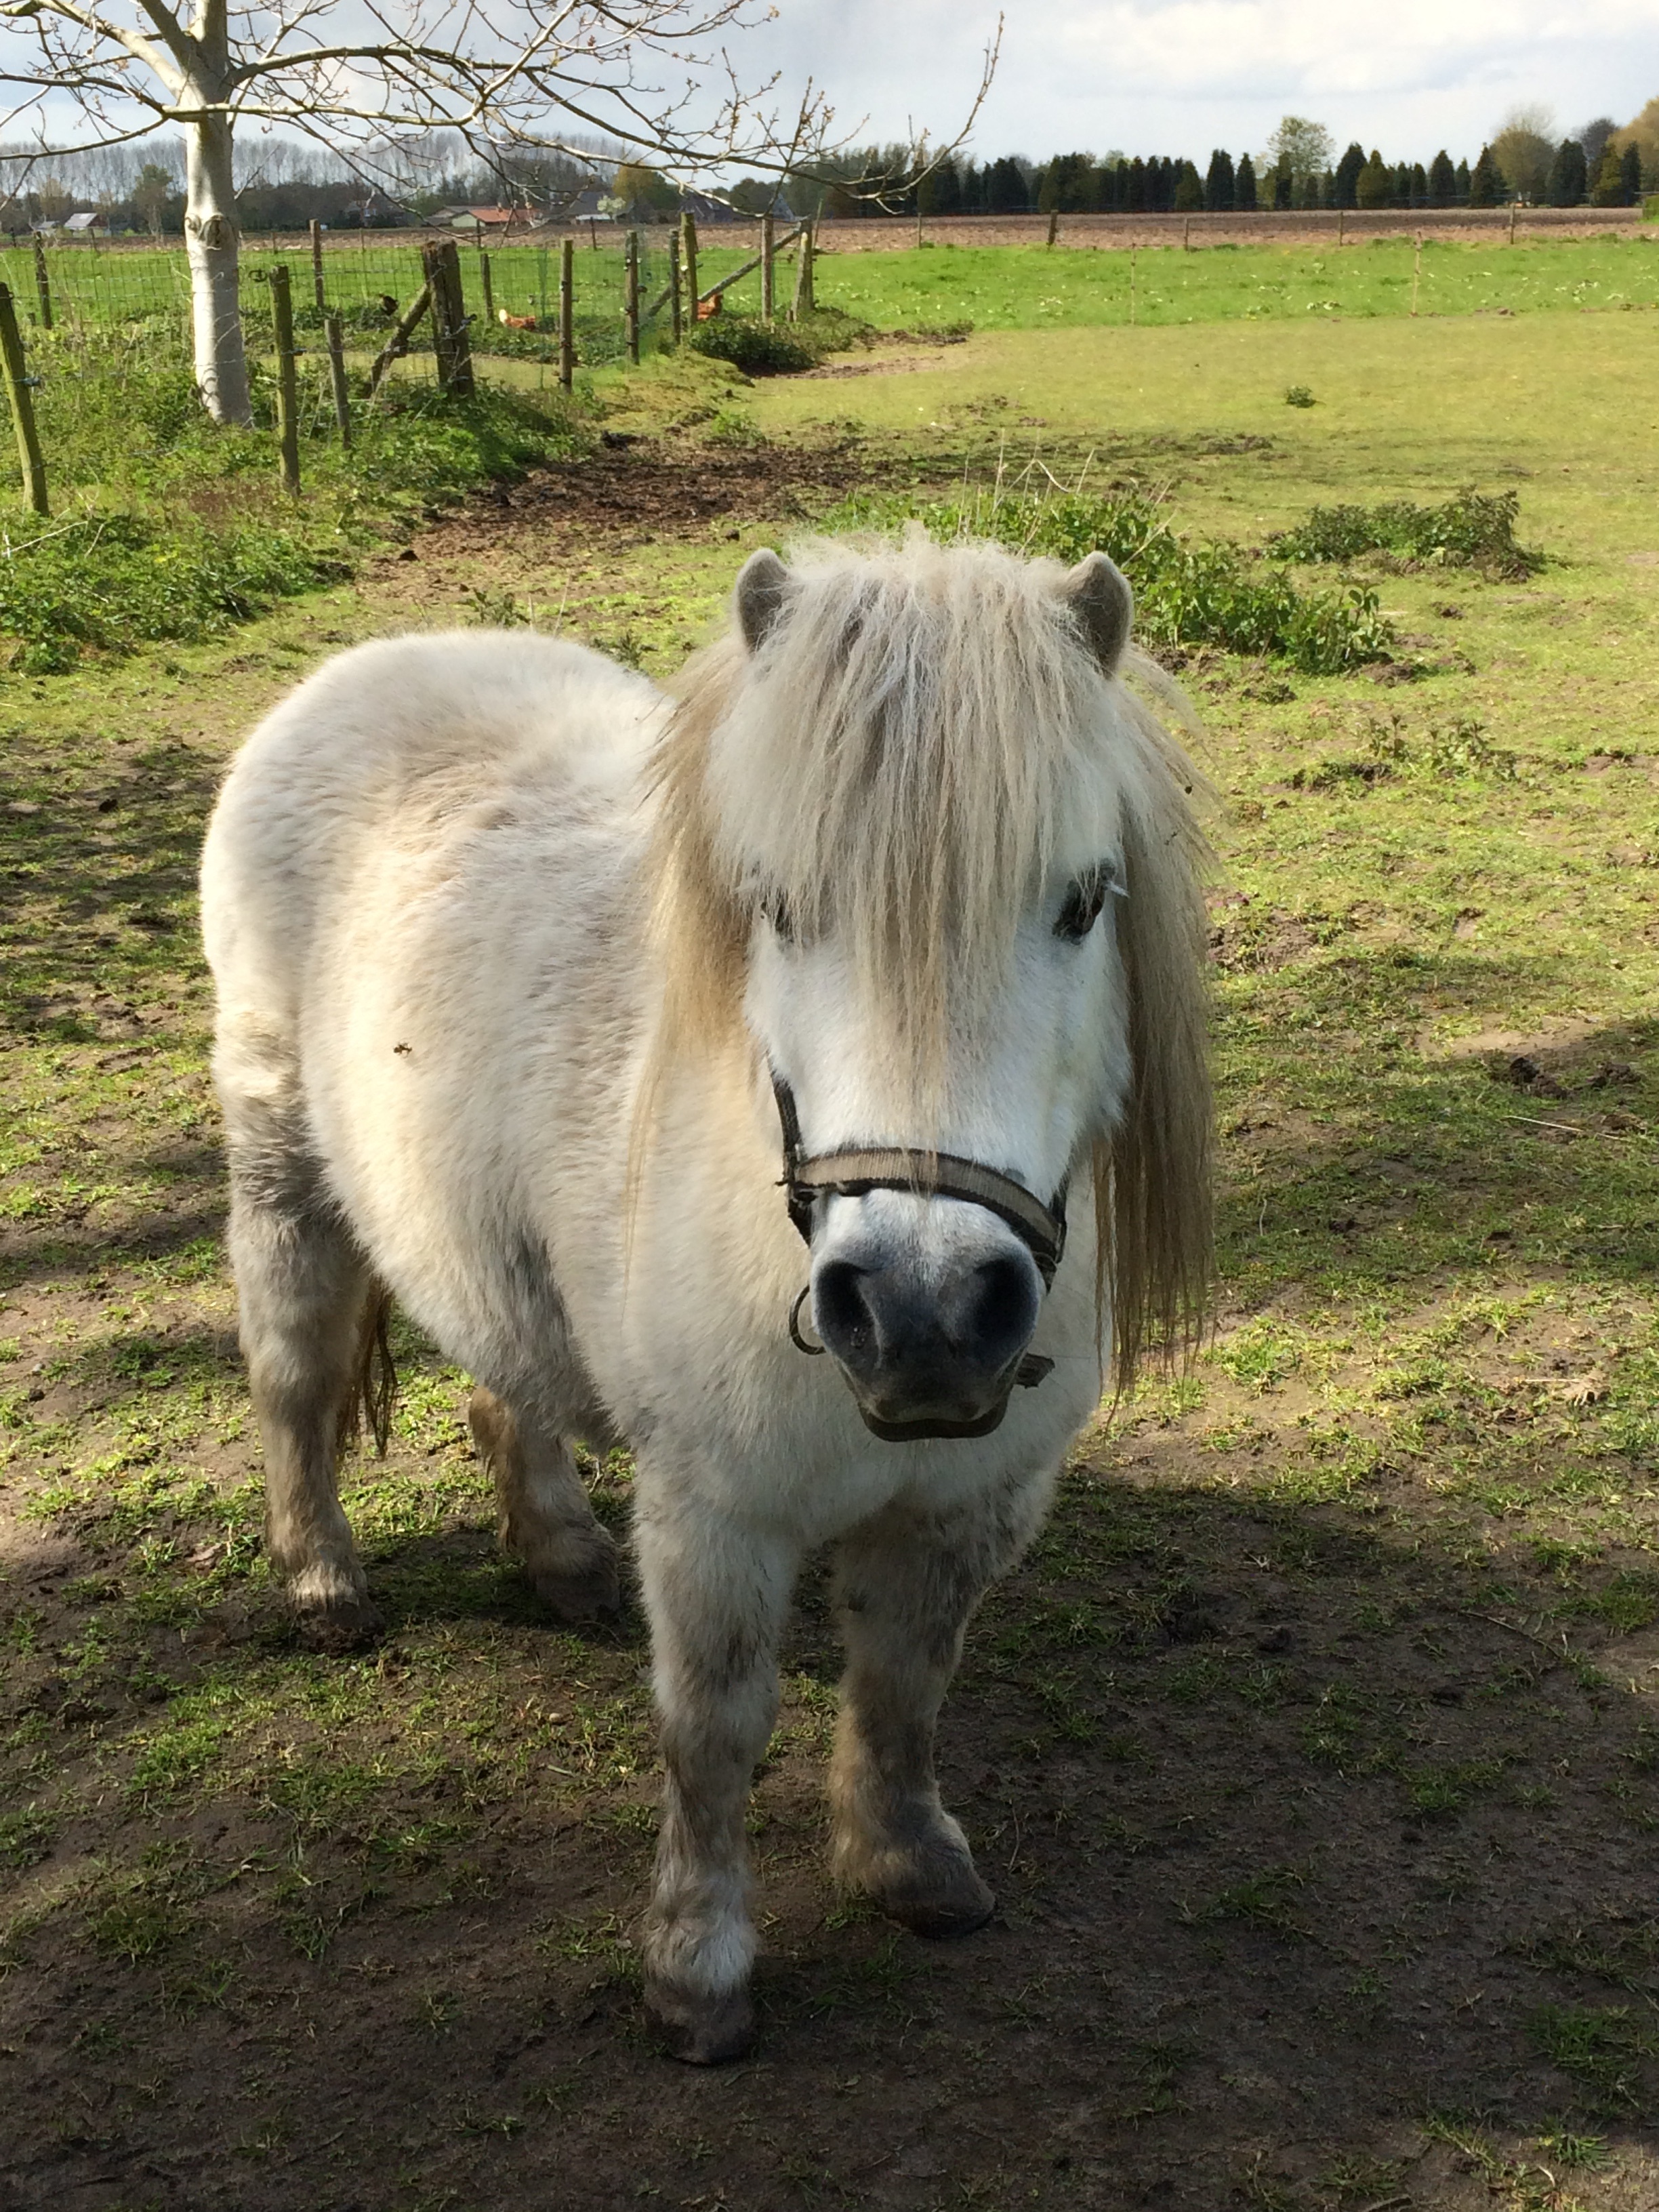
countryside, animal, pasture, grazing, horse, mammal, stallion, mane, pony, vertebrate, mare, small horse, horse like mammal, mustang horse